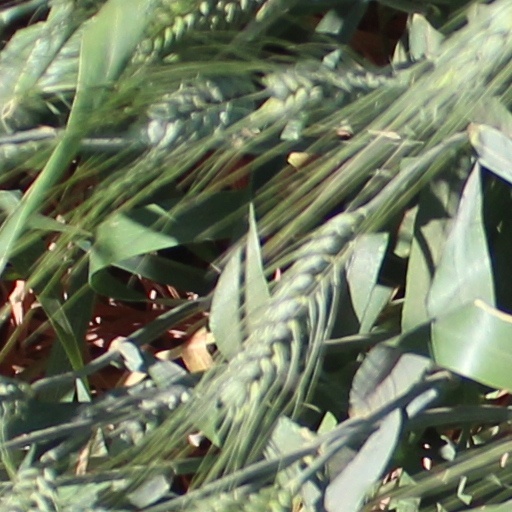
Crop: wheat